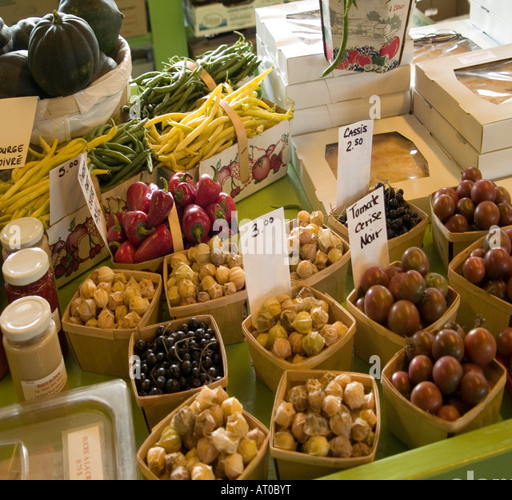
a stall selling fresh vegetables